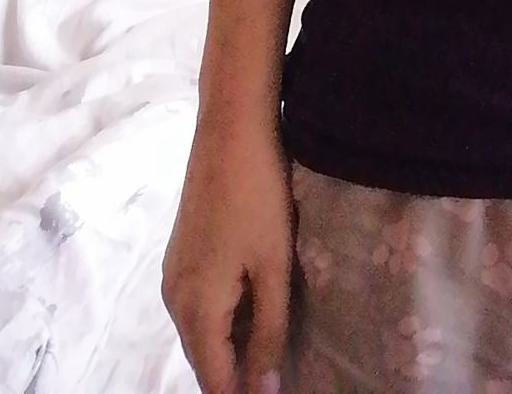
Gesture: no_gesture